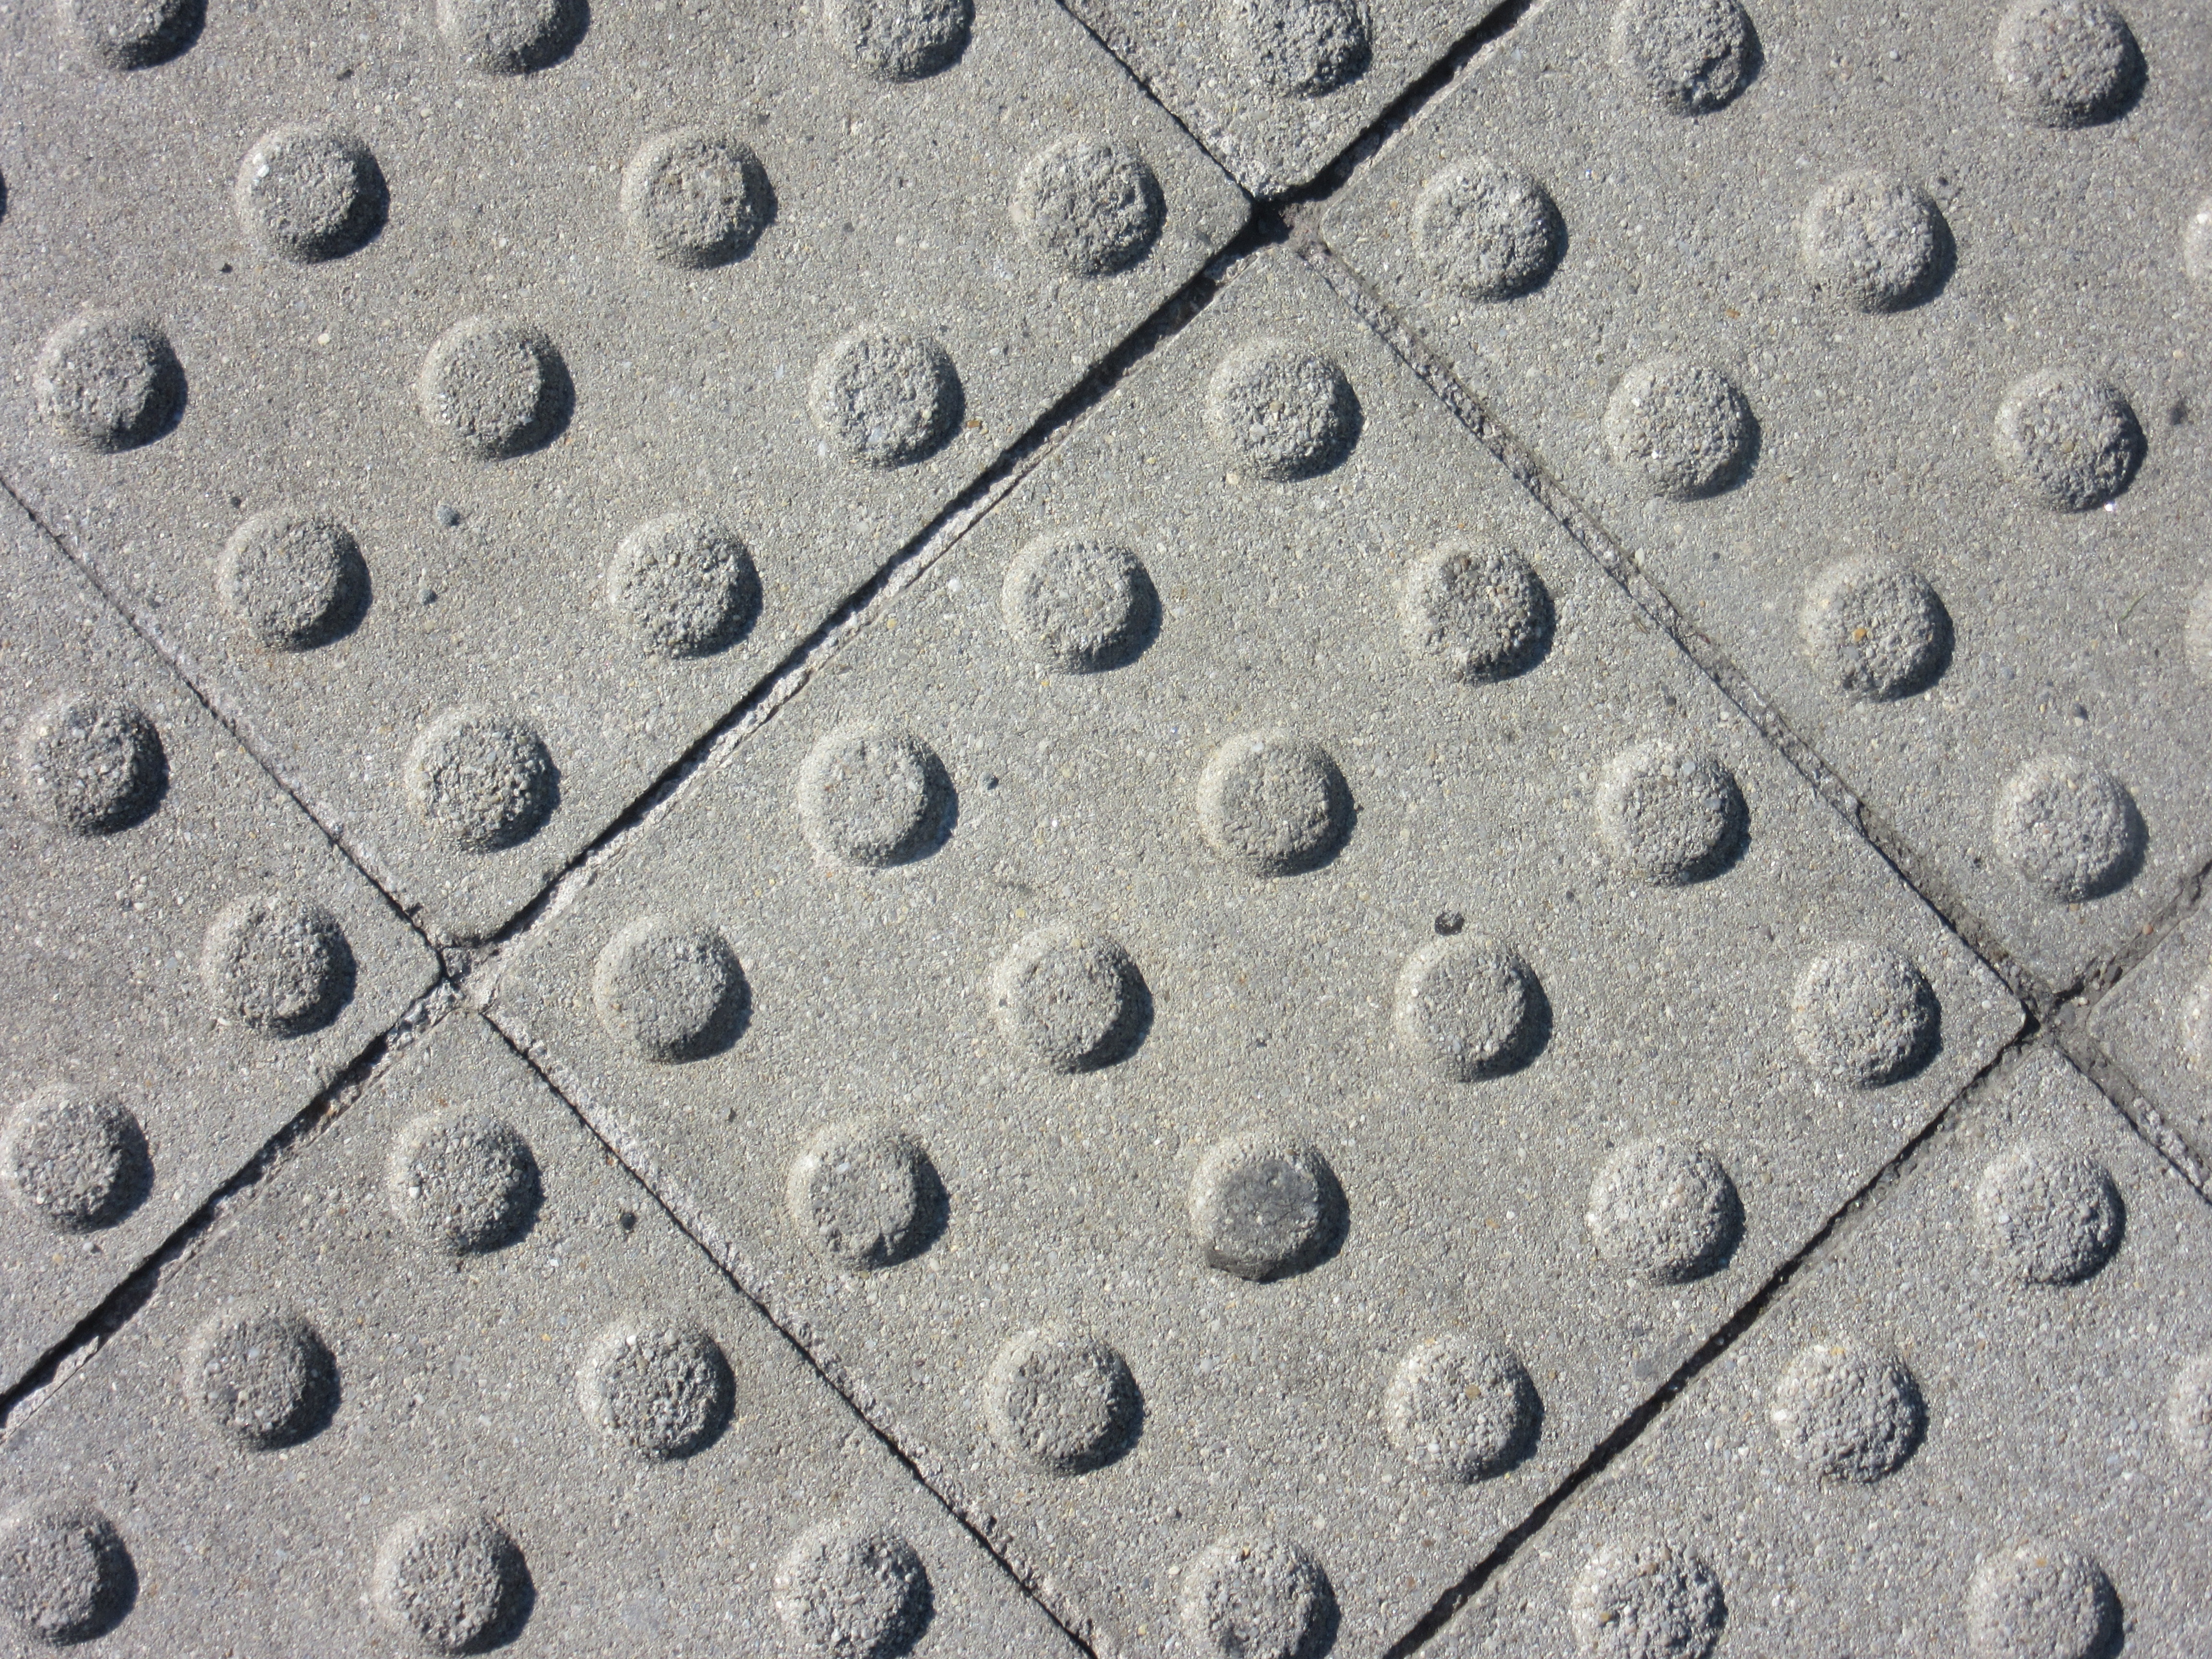
structure, texture, pattern, line, metal, brick, material, concrete, nap, background, squares, cement, regularly, road surface, concrete brick